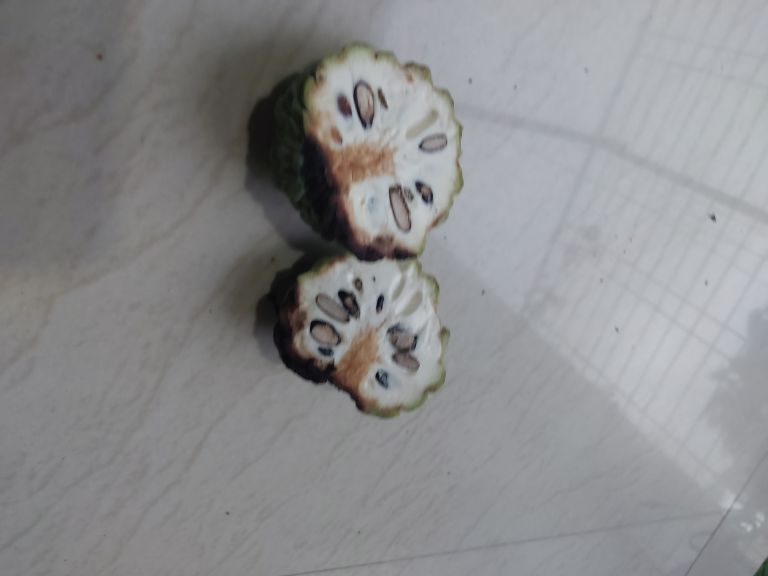
Disease label: Diplodia Rot